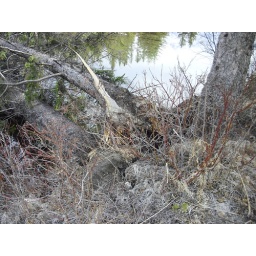
A fallen tree by the river